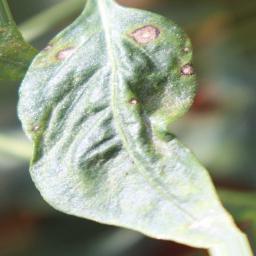
Label: cercospora